Boston Fashion Week

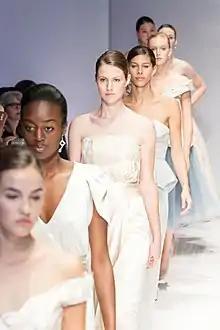
Luke Aaron – Boston Fashion Week 2012

When it first started in 2011, the tent at Boston Fashion Week was front-page news. In 2013, The Boston Fashion Week surprised its spectators with the cancellation of The Tent. Scheduled from September 27 until October 5, the fashion week in 2013 was not anchored by an official tent.